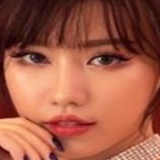
ca sĩ Min